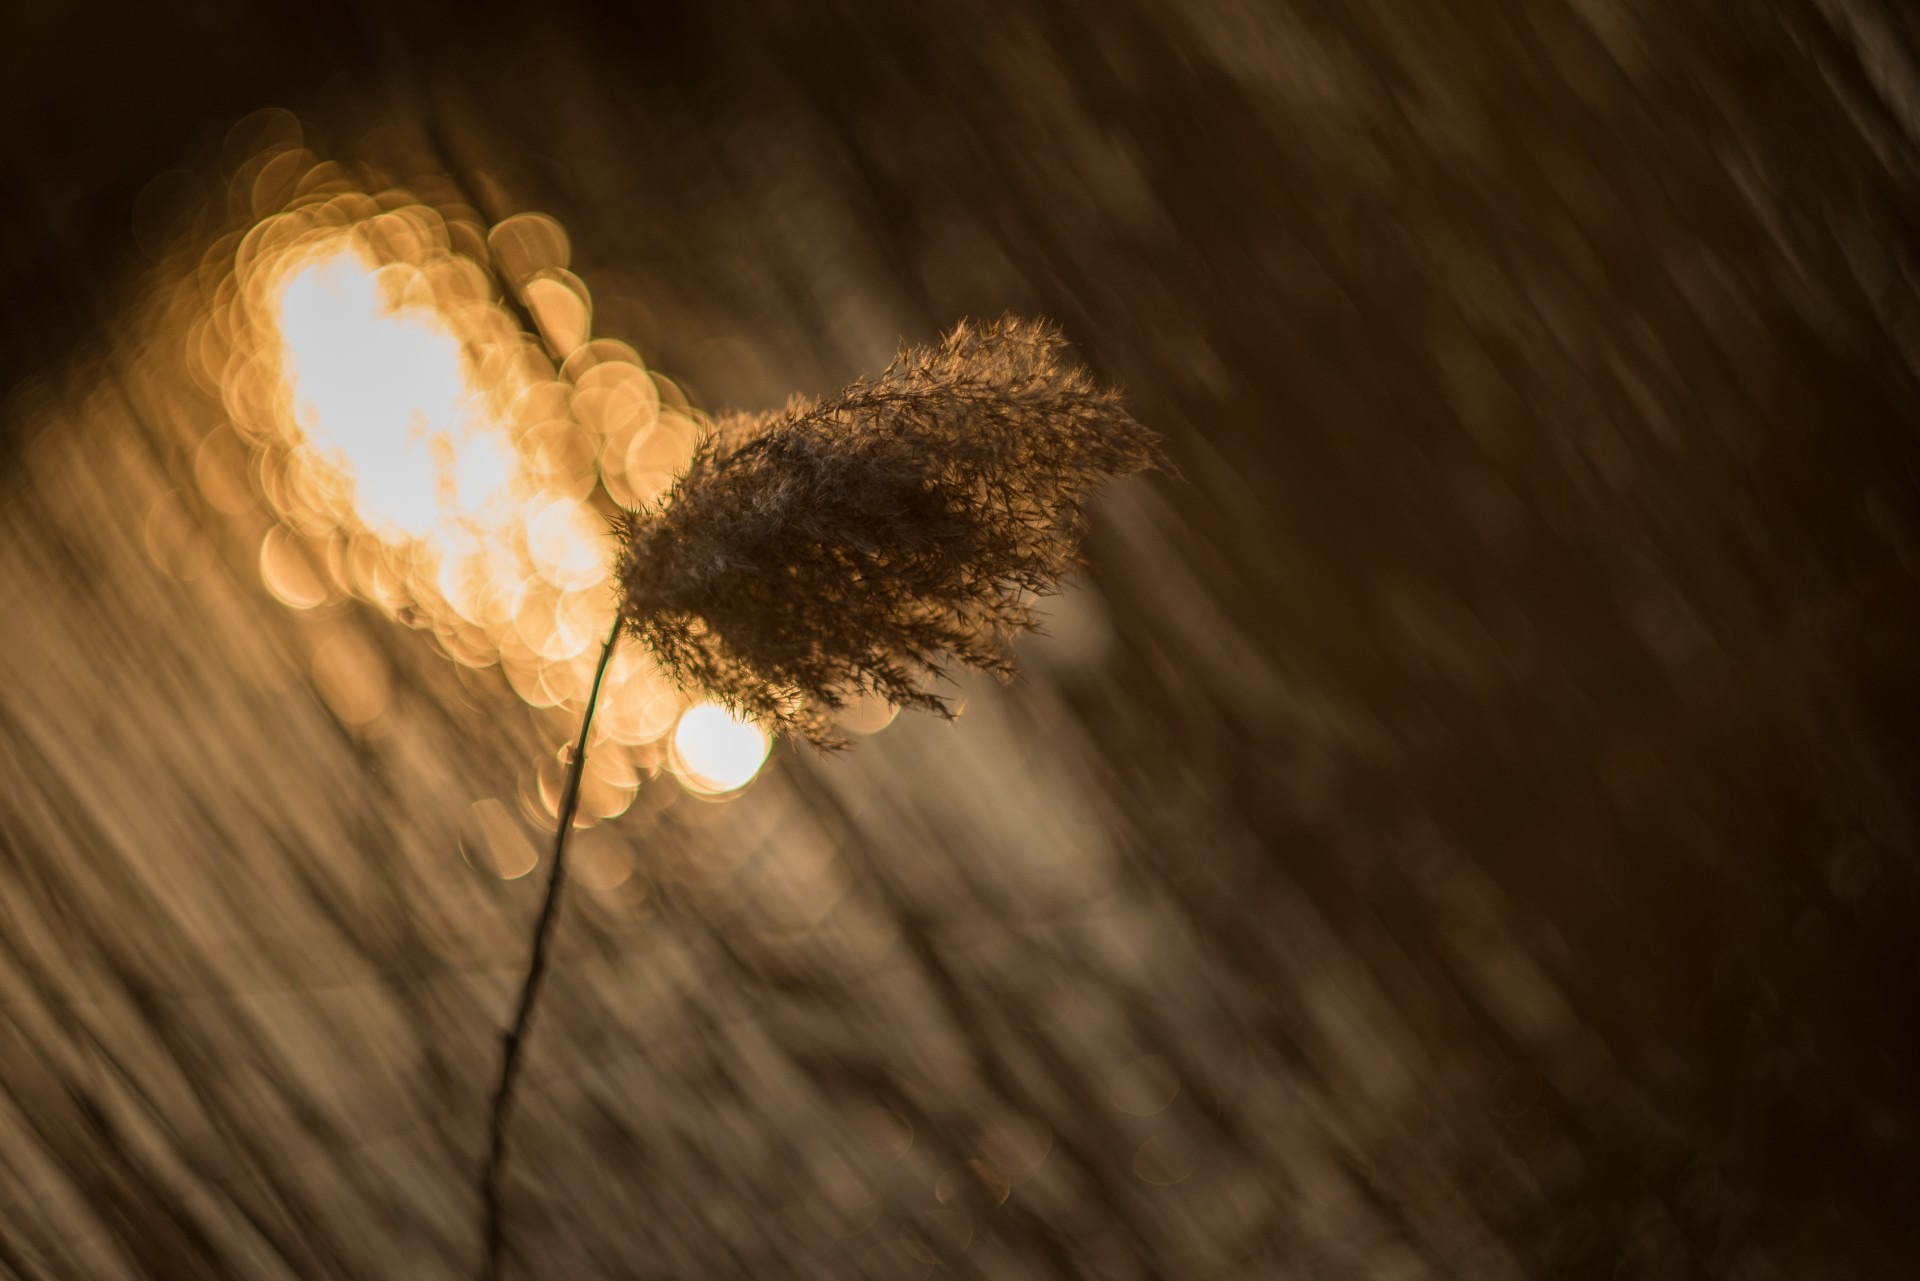
tree, nature, branch, light, bokeh, abstract, plant, sunset, night, photography, sunlight, morning, texture, leaf, flower, pond, reflection, autumn, darkness, season, plants, life, close up, reeds, macro photography, abstract background, grass family, computer wallpaper